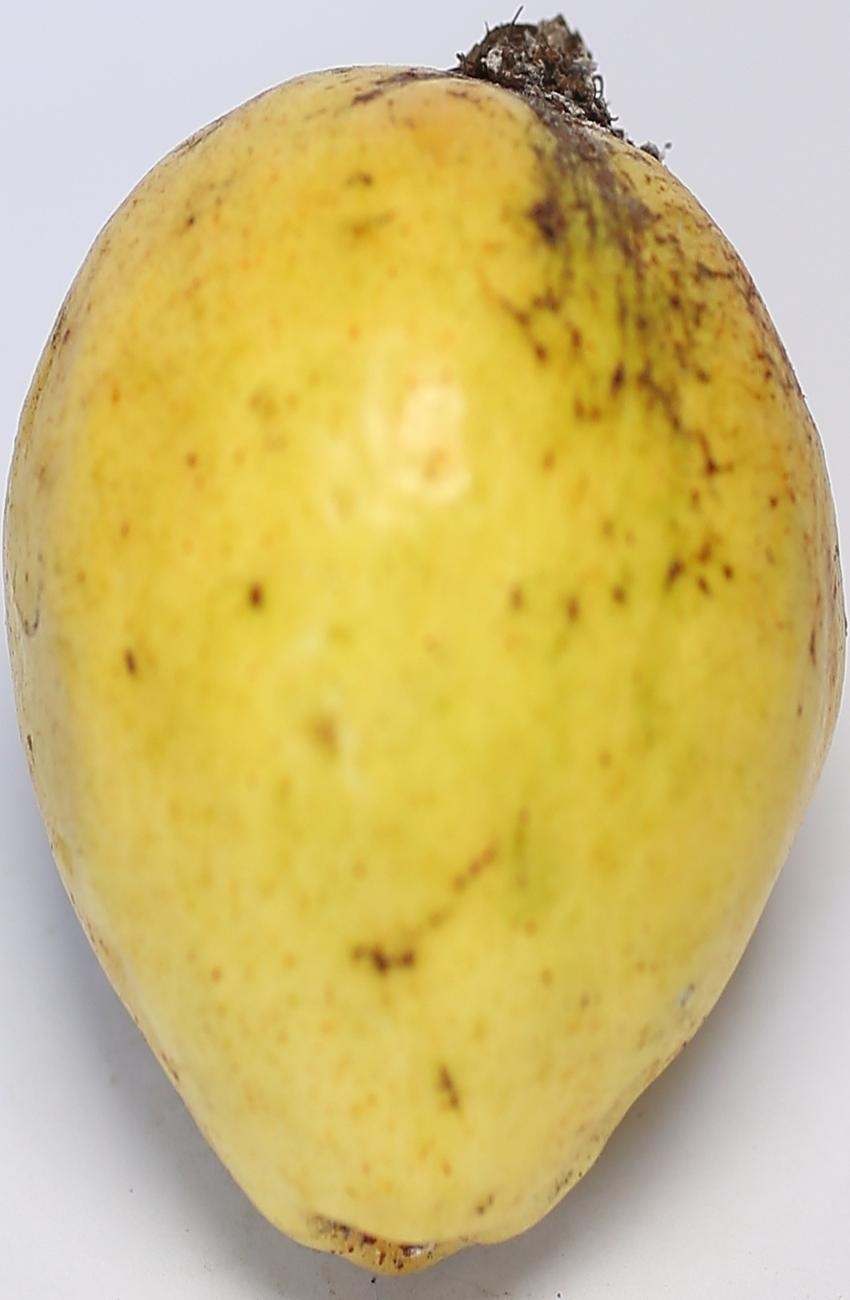
Maturity: ripe
Variety: riyali